Arian Foster

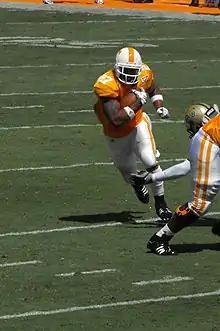
Foster carrying the ball while evading an attempted tackle against the Alabama–Birmingham Blazers

Foster's breakout junior season resulted in a second-round grade from the draft advisory board and led him to consider leaving school. However, head coach Phillip Fulmer persuaded him to stay for his senior season, a decision Foster would later deeply regret. Playing under the third position coach and offensive coordinator of his tenure, Foster was utilized in a rotation following the installation of a new offensive scheme that the Tennessee coaches thought was a better fit for some of the other running backs on the roster. He only had one game with 100 rushing yards, the second game of the season, a 35–3 victory over the UAB Blazers. For his part, Fulmer would attribute Foster's diminished workload to knee and thigh injuries which would later be disputed. In the end, Foster compiled 570 yards on 131 carries with just one touchdown in his senior season.